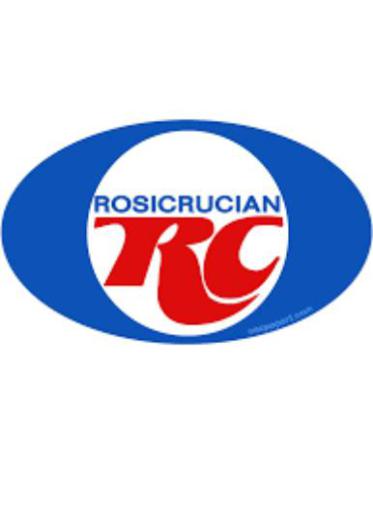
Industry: Food